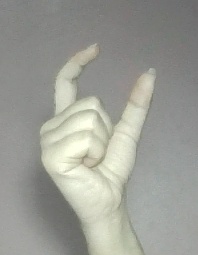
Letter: nun